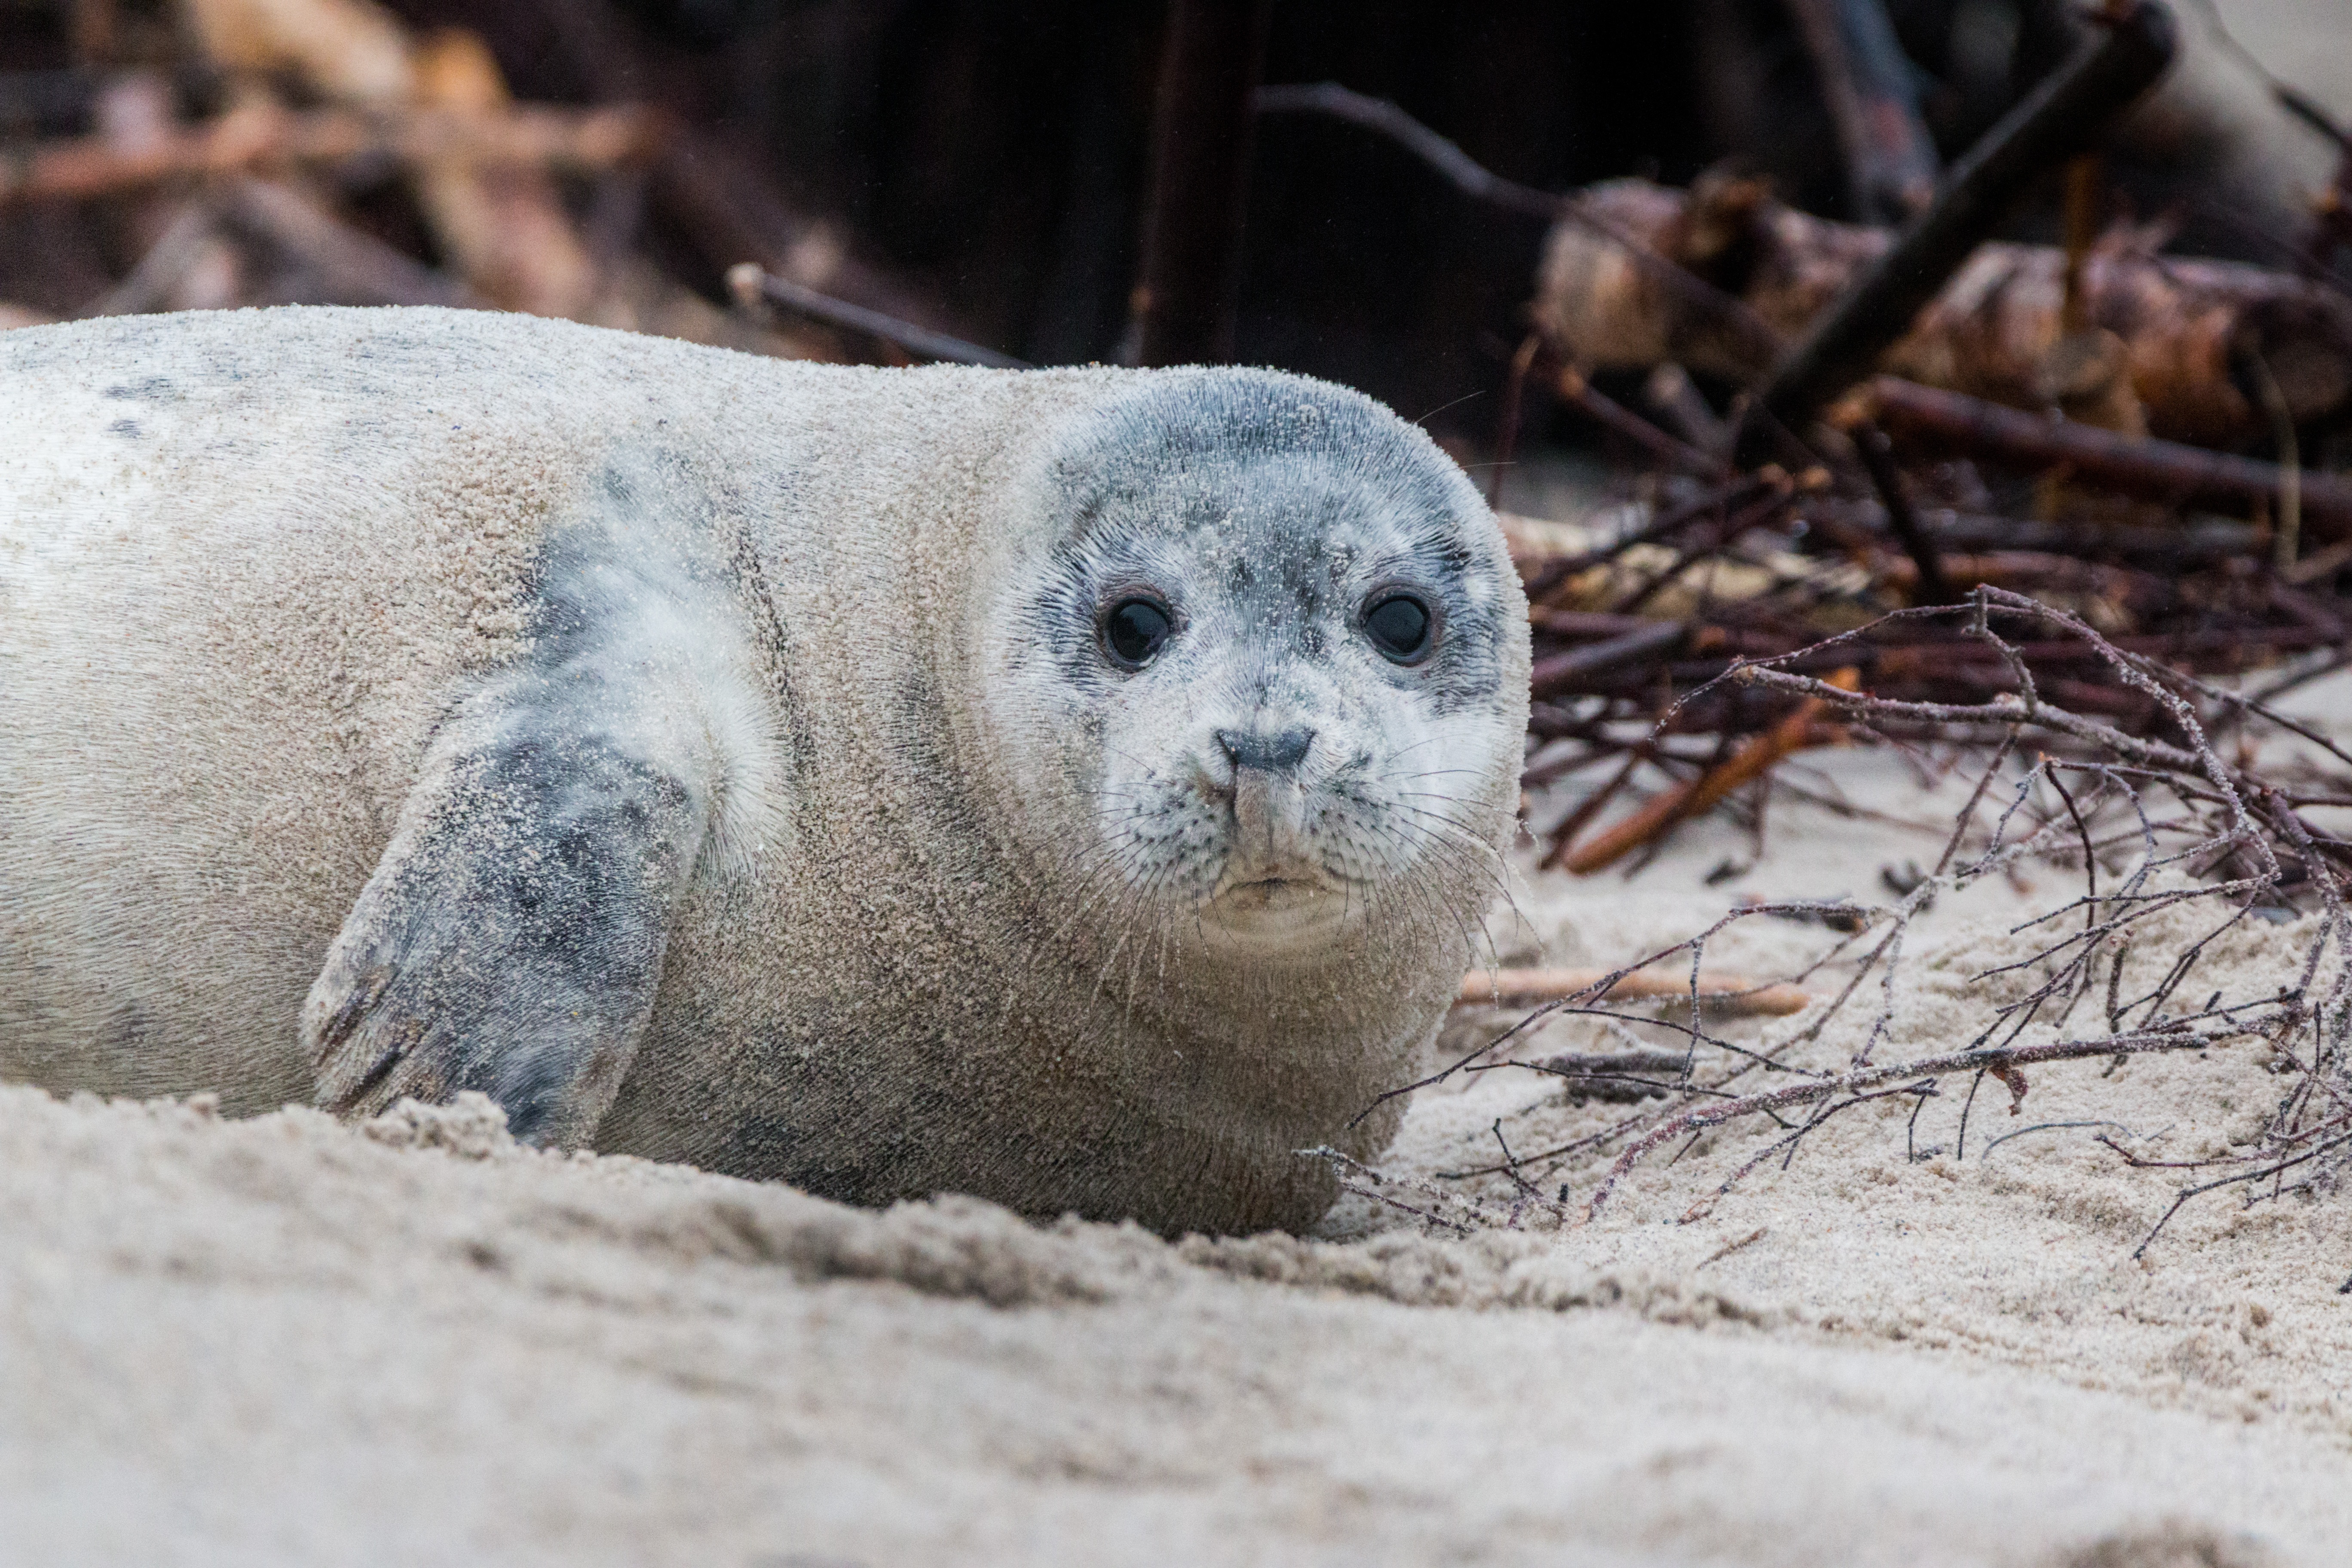
beach, sea, water, dune, wildlife, island, mammal, fauna, crawl, whiskers, snout, seals, north sea, meeresbewohner, organism, harbor seal, helgoland, sea island, robbe, grey seal, halichoerus grypus, marine mammal, terrestrial animal